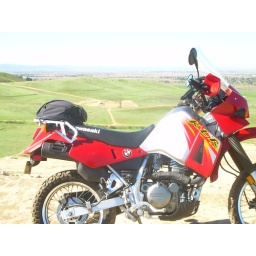
directly over the seat is the Corona RC flying field in the distance.........about a half mile away......neat spot........